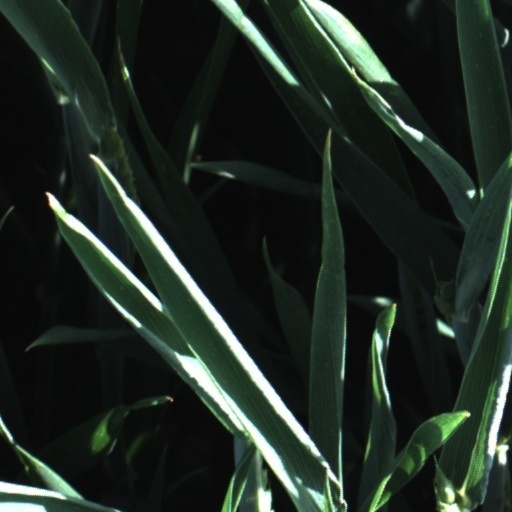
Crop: wheat